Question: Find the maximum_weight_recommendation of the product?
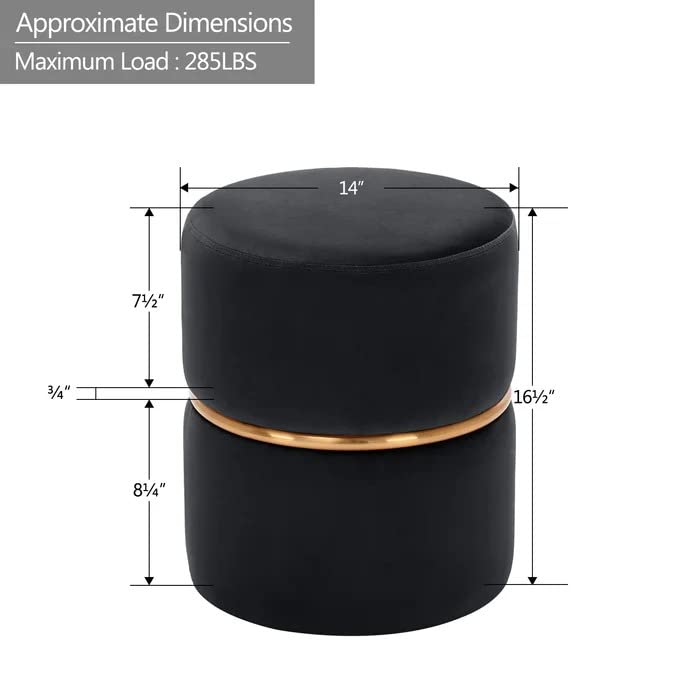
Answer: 285 pound